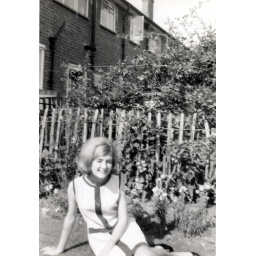
Yes I'm sitting on the grass. Oh and yes they are tomato plants behind me growing in the flower beds.